Aaron Scharf

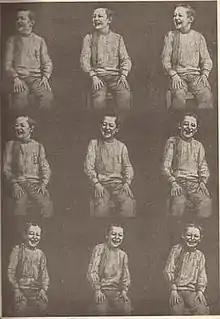
Aaron Scharf, 1969(?), illustration "Laugh" for "Jam" magazine produced at Saint Martins School of Art

During this period, Scharf contributed the entry on Henri Cartier-Bresson in the Encyclopædia Britannica. He had divorced Ruth, who went on to act for television and films, including "Highlander" (1986), "The Lords of Discipline" (1983) and "The Ted Kennedy Jr. Story" (1986). She died on 25 February 2009. He married Marina (née Betts).